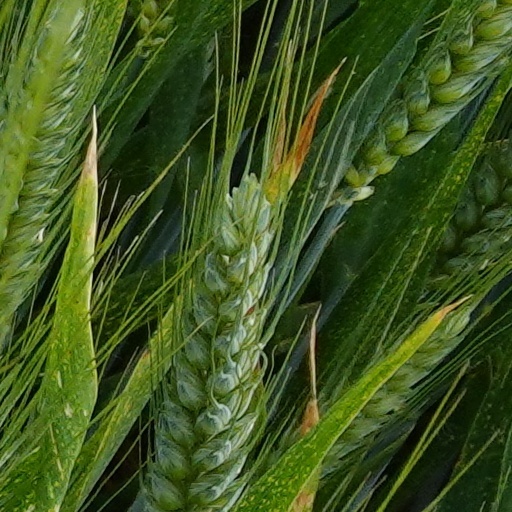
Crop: wheat